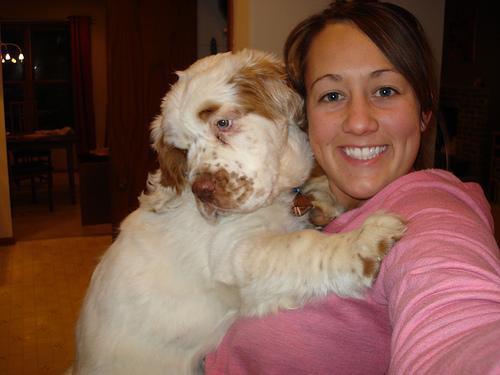
clumber